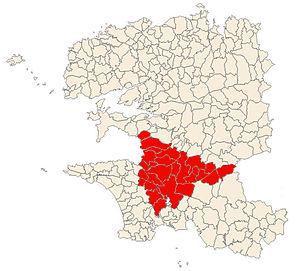
Carte du Pays Glazik
Le pays Glazik est un pays traditionnel de Bretagne regroupant quelques communes autour de sa capitale, Quimper, également capitale de Cornouaille. Le pays glazik est souvent confondu avec la Communauté de communes du pays Glazik qui regroupait les cinq communes de l’ancien canton de Briec jusque janvier 2017 avant sa fusion avec Quimper Bretagne Occidentale. Le gentilé est glazik. Le pays Glazik tire son nom de la couleur bleue du costume masculin local. Glazik associe le terme Glaz qui signifie bleu en breton au suffixe -ik voulant dire petit. Les femmes en costume traditionnel portaient toute la coiffe borledenn.